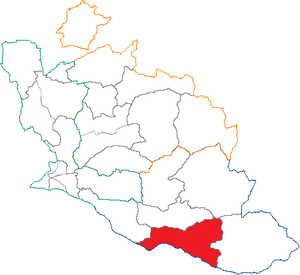
Situation du canton dans le département de Vaucluse (France)
Le canton de Cadenet est une ancienne division administrative française du département de Vaucluse, en région Provence-Alpes-Côte d'Azur. Cadenet était son chef-lieu.